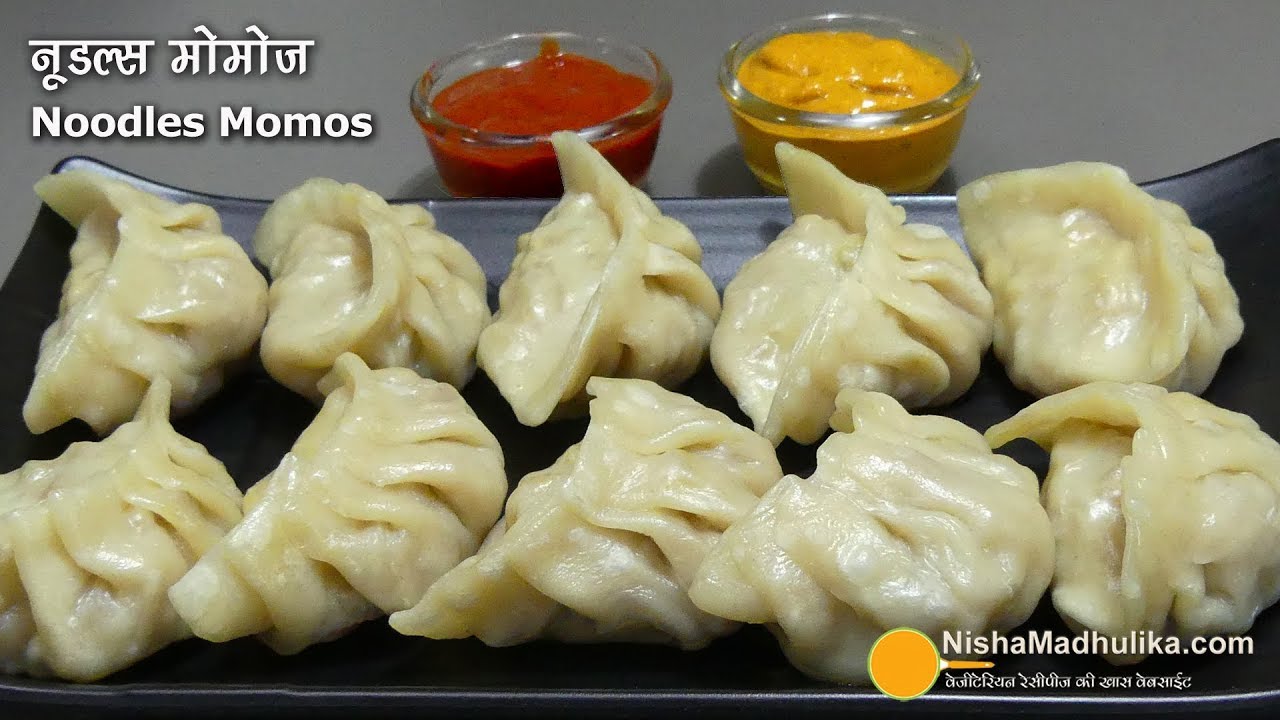
Dish: momos